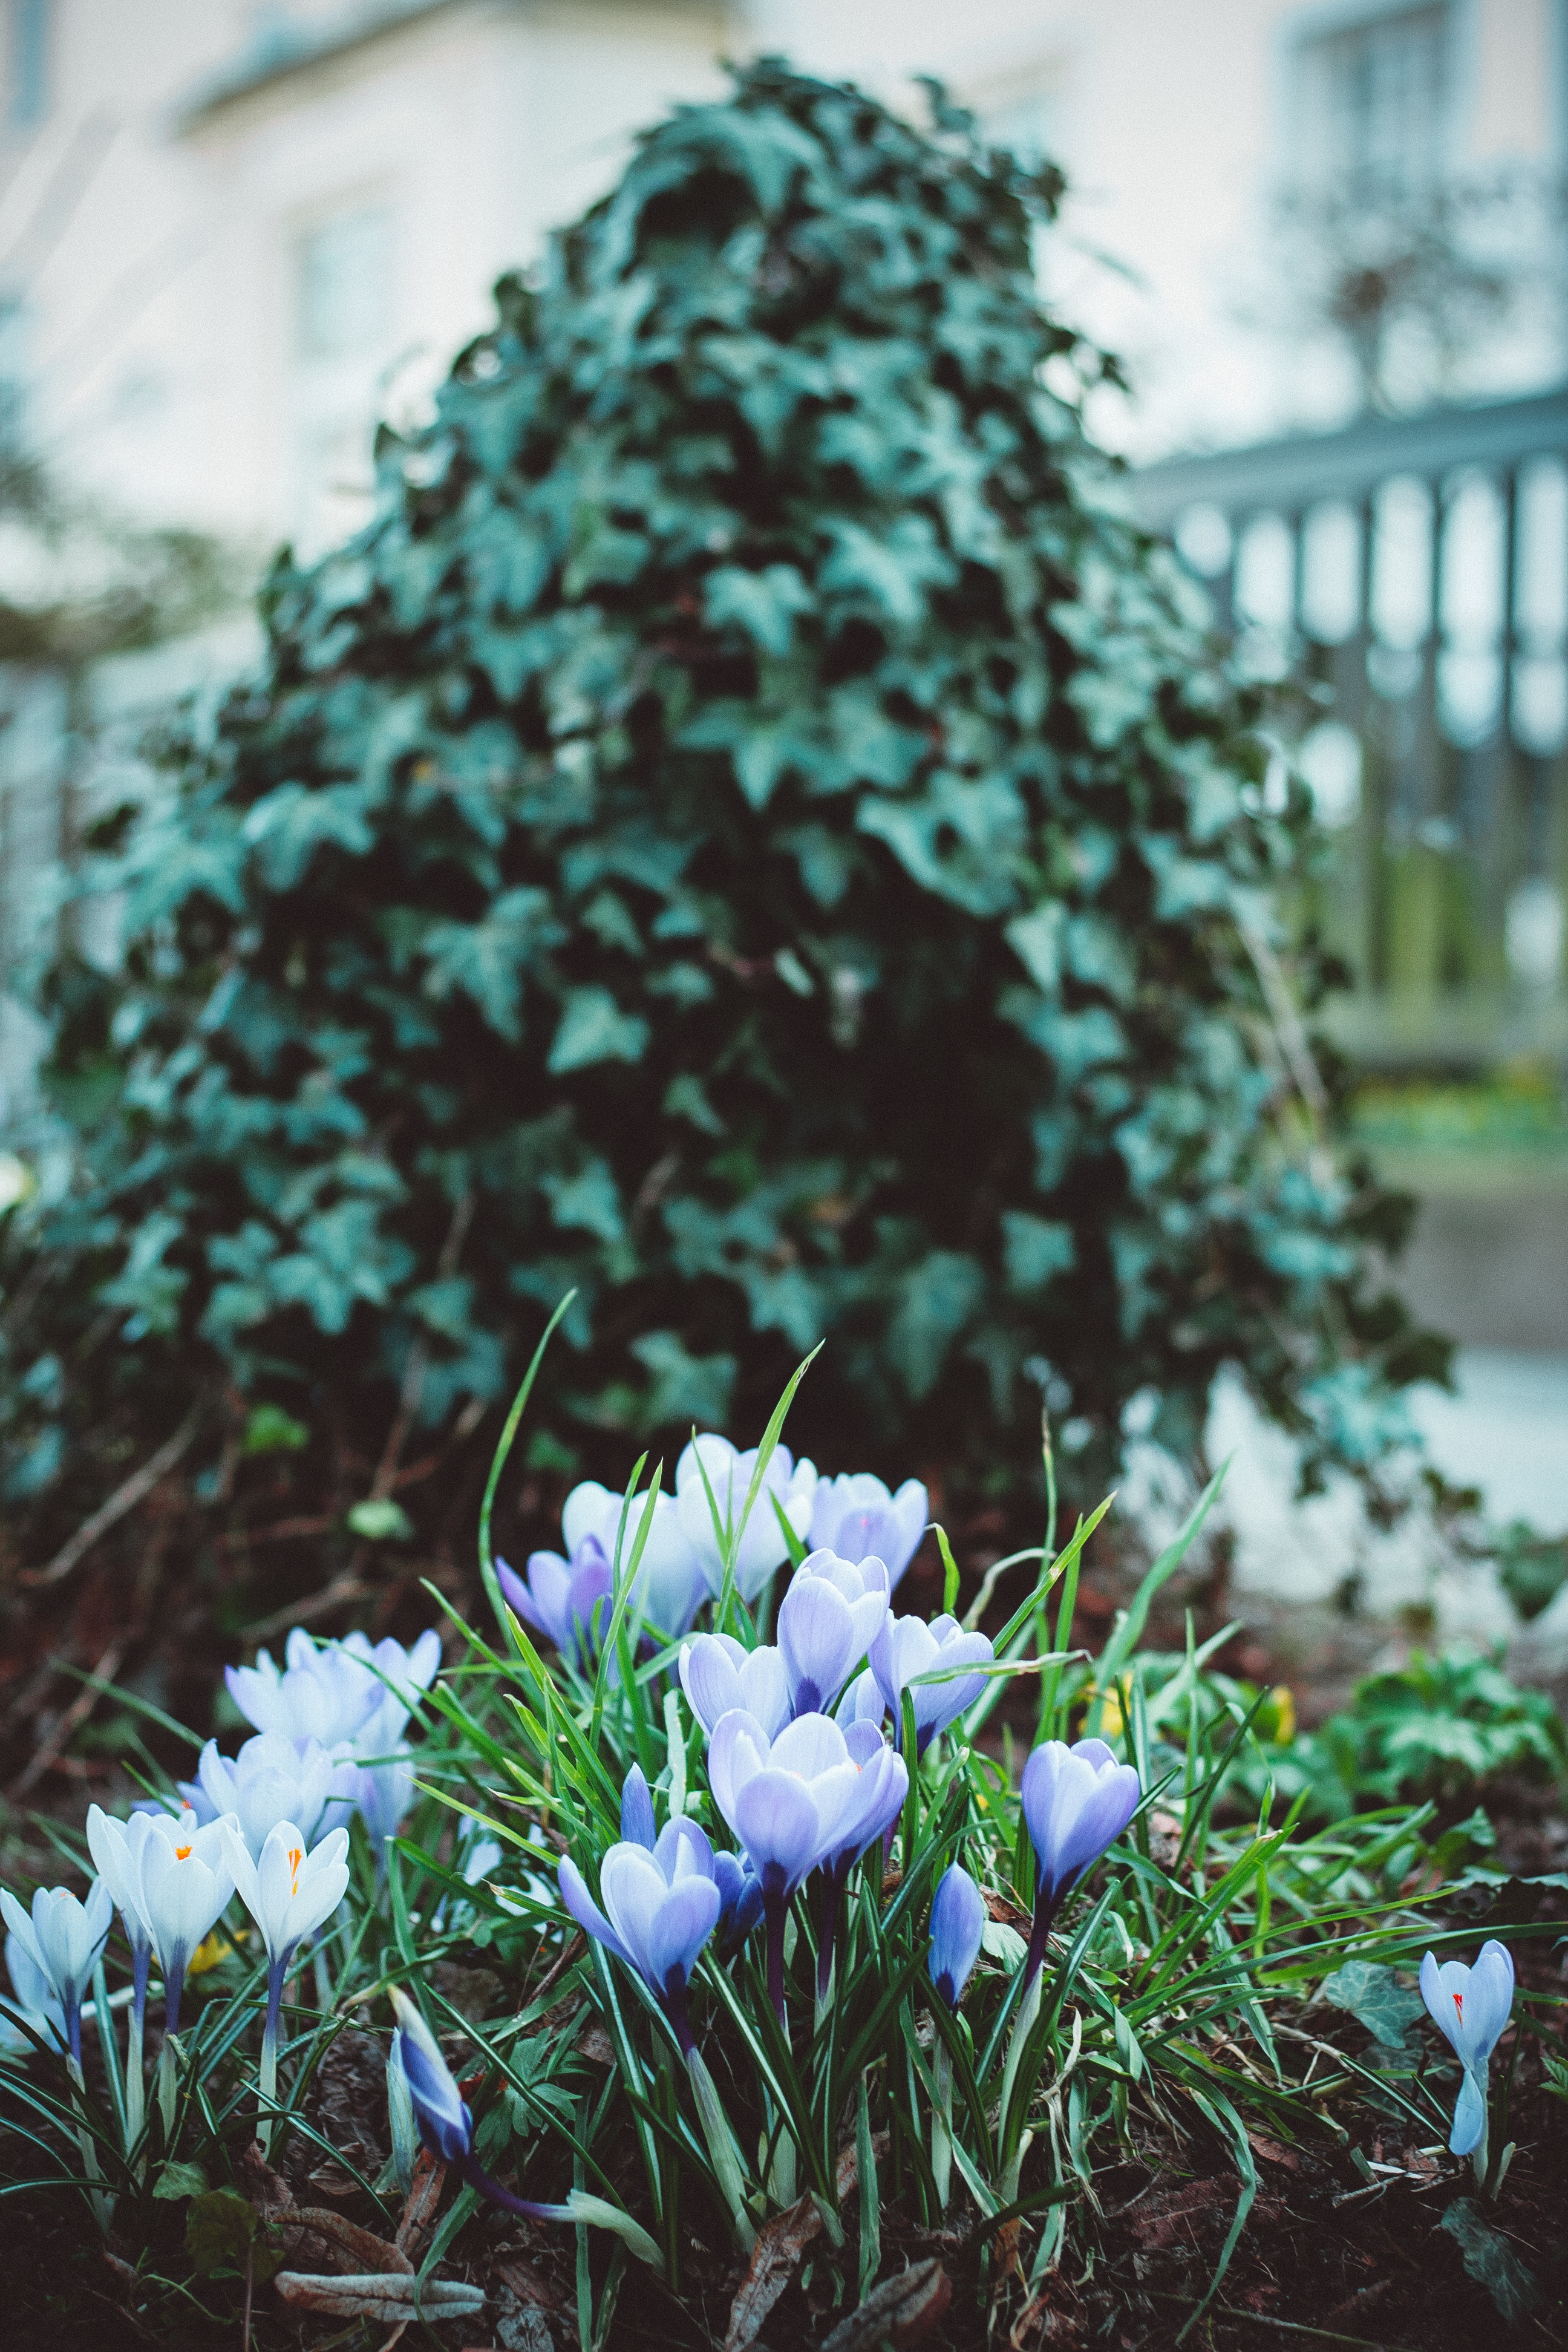
tree, nature, grass, branch, blossom, plant, white, leaf, flower, purple, bloom, city, spring, green, botany, blue, garden, flora, flowers, crocus, floristry, bremen, fr hlingsanfang, bindweed, land plant, bremen city